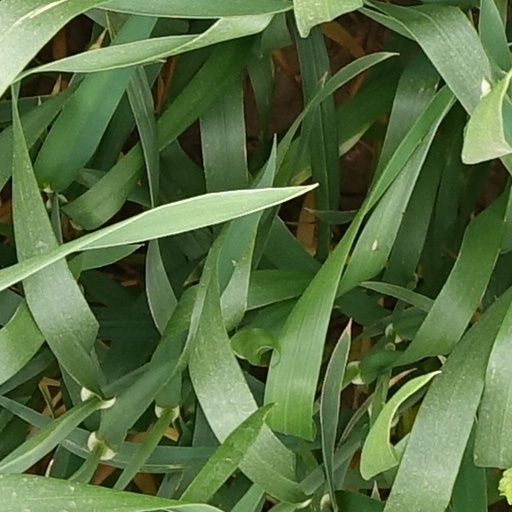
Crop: wheat